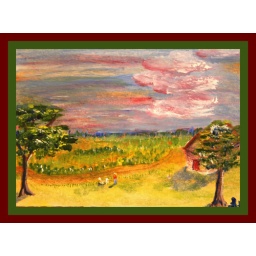
A boy and his dog (c) by Linda Hoxie